Stephan Andersen

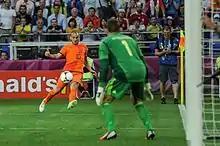
Andersen with Wesley Sneijder of the Netherlands at Euro 2012. He kept a clean sheet as Denmark won 1-0.

Andersen was called up for the Denmark under-21 national team in June 2001, where he immediately displaced the two-years older Rune Pedersen. While at AB, he reached 21 games for the Danish under-21 national team, and was the first goalkeeper to win a Danish talent award, when he was named 2003 Danish "under-21 Talent of the Year".